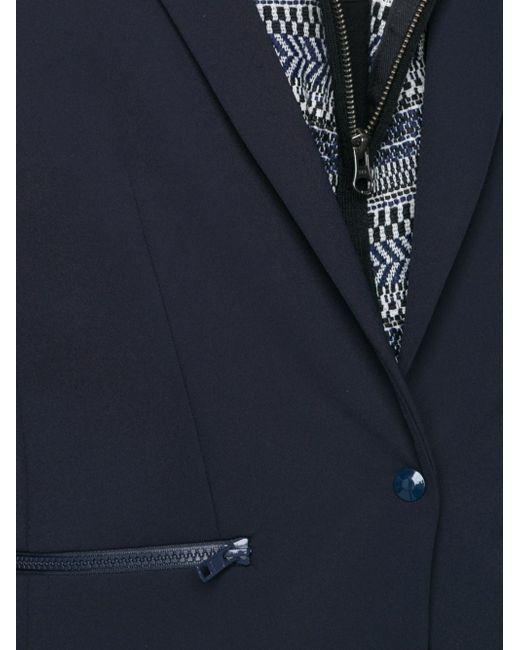
Einfarbige schwarze Langarmjacke mit Taschenreißverschluss